Submarine warfare

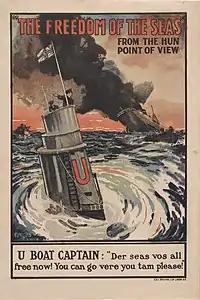
British WWI propaganda poster

Submarine warfare is one of the four divisions of underwater warfare, the others being anti-submarine warfare, mine warfare and mine countermeasures.